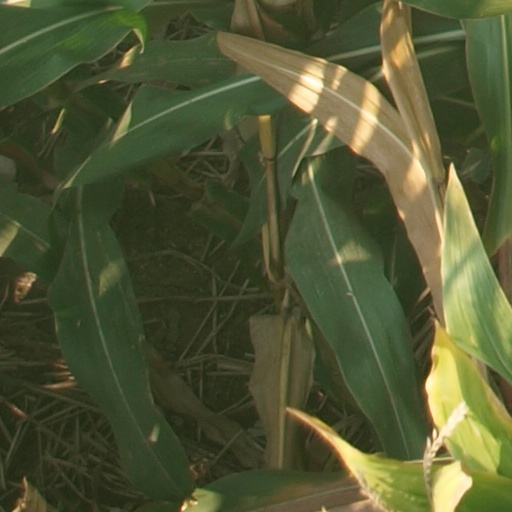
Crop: maize; corn